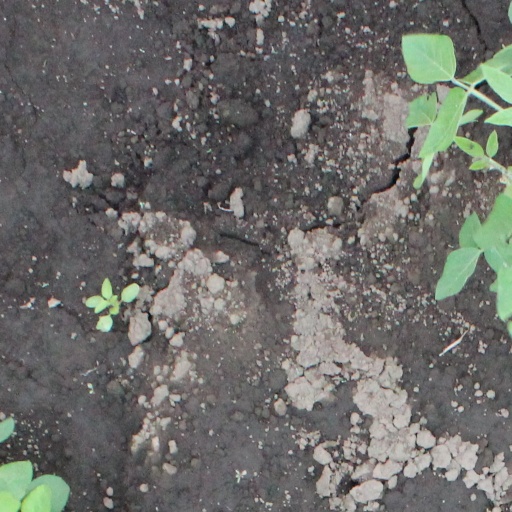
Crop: soybean